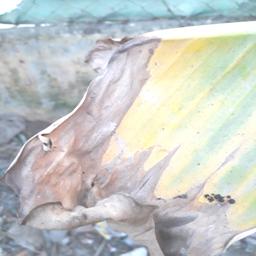
Label: POTASSIUM DEFICIENCY